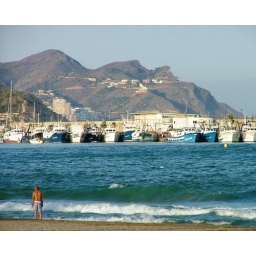
A beautiful view of the mountains dotted with houses and the harbour in the foreground in La Villa.